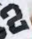
Number: 2